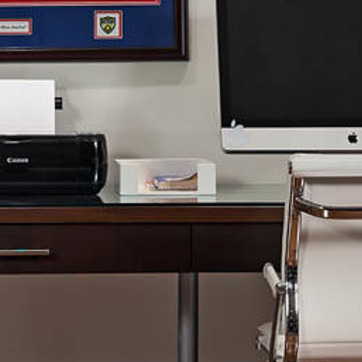
Material: paper